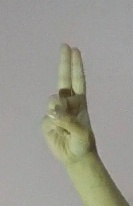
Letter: taa